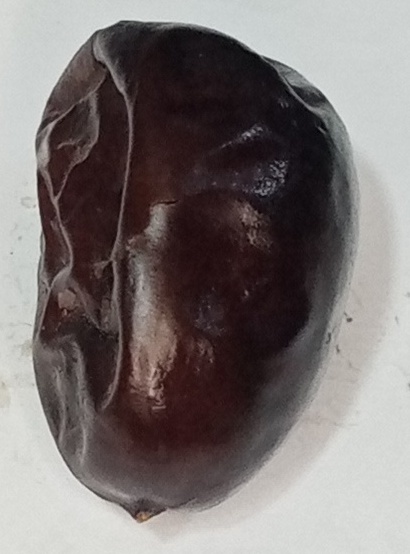
Variety: kupro
Size: large
Grade: grade-2